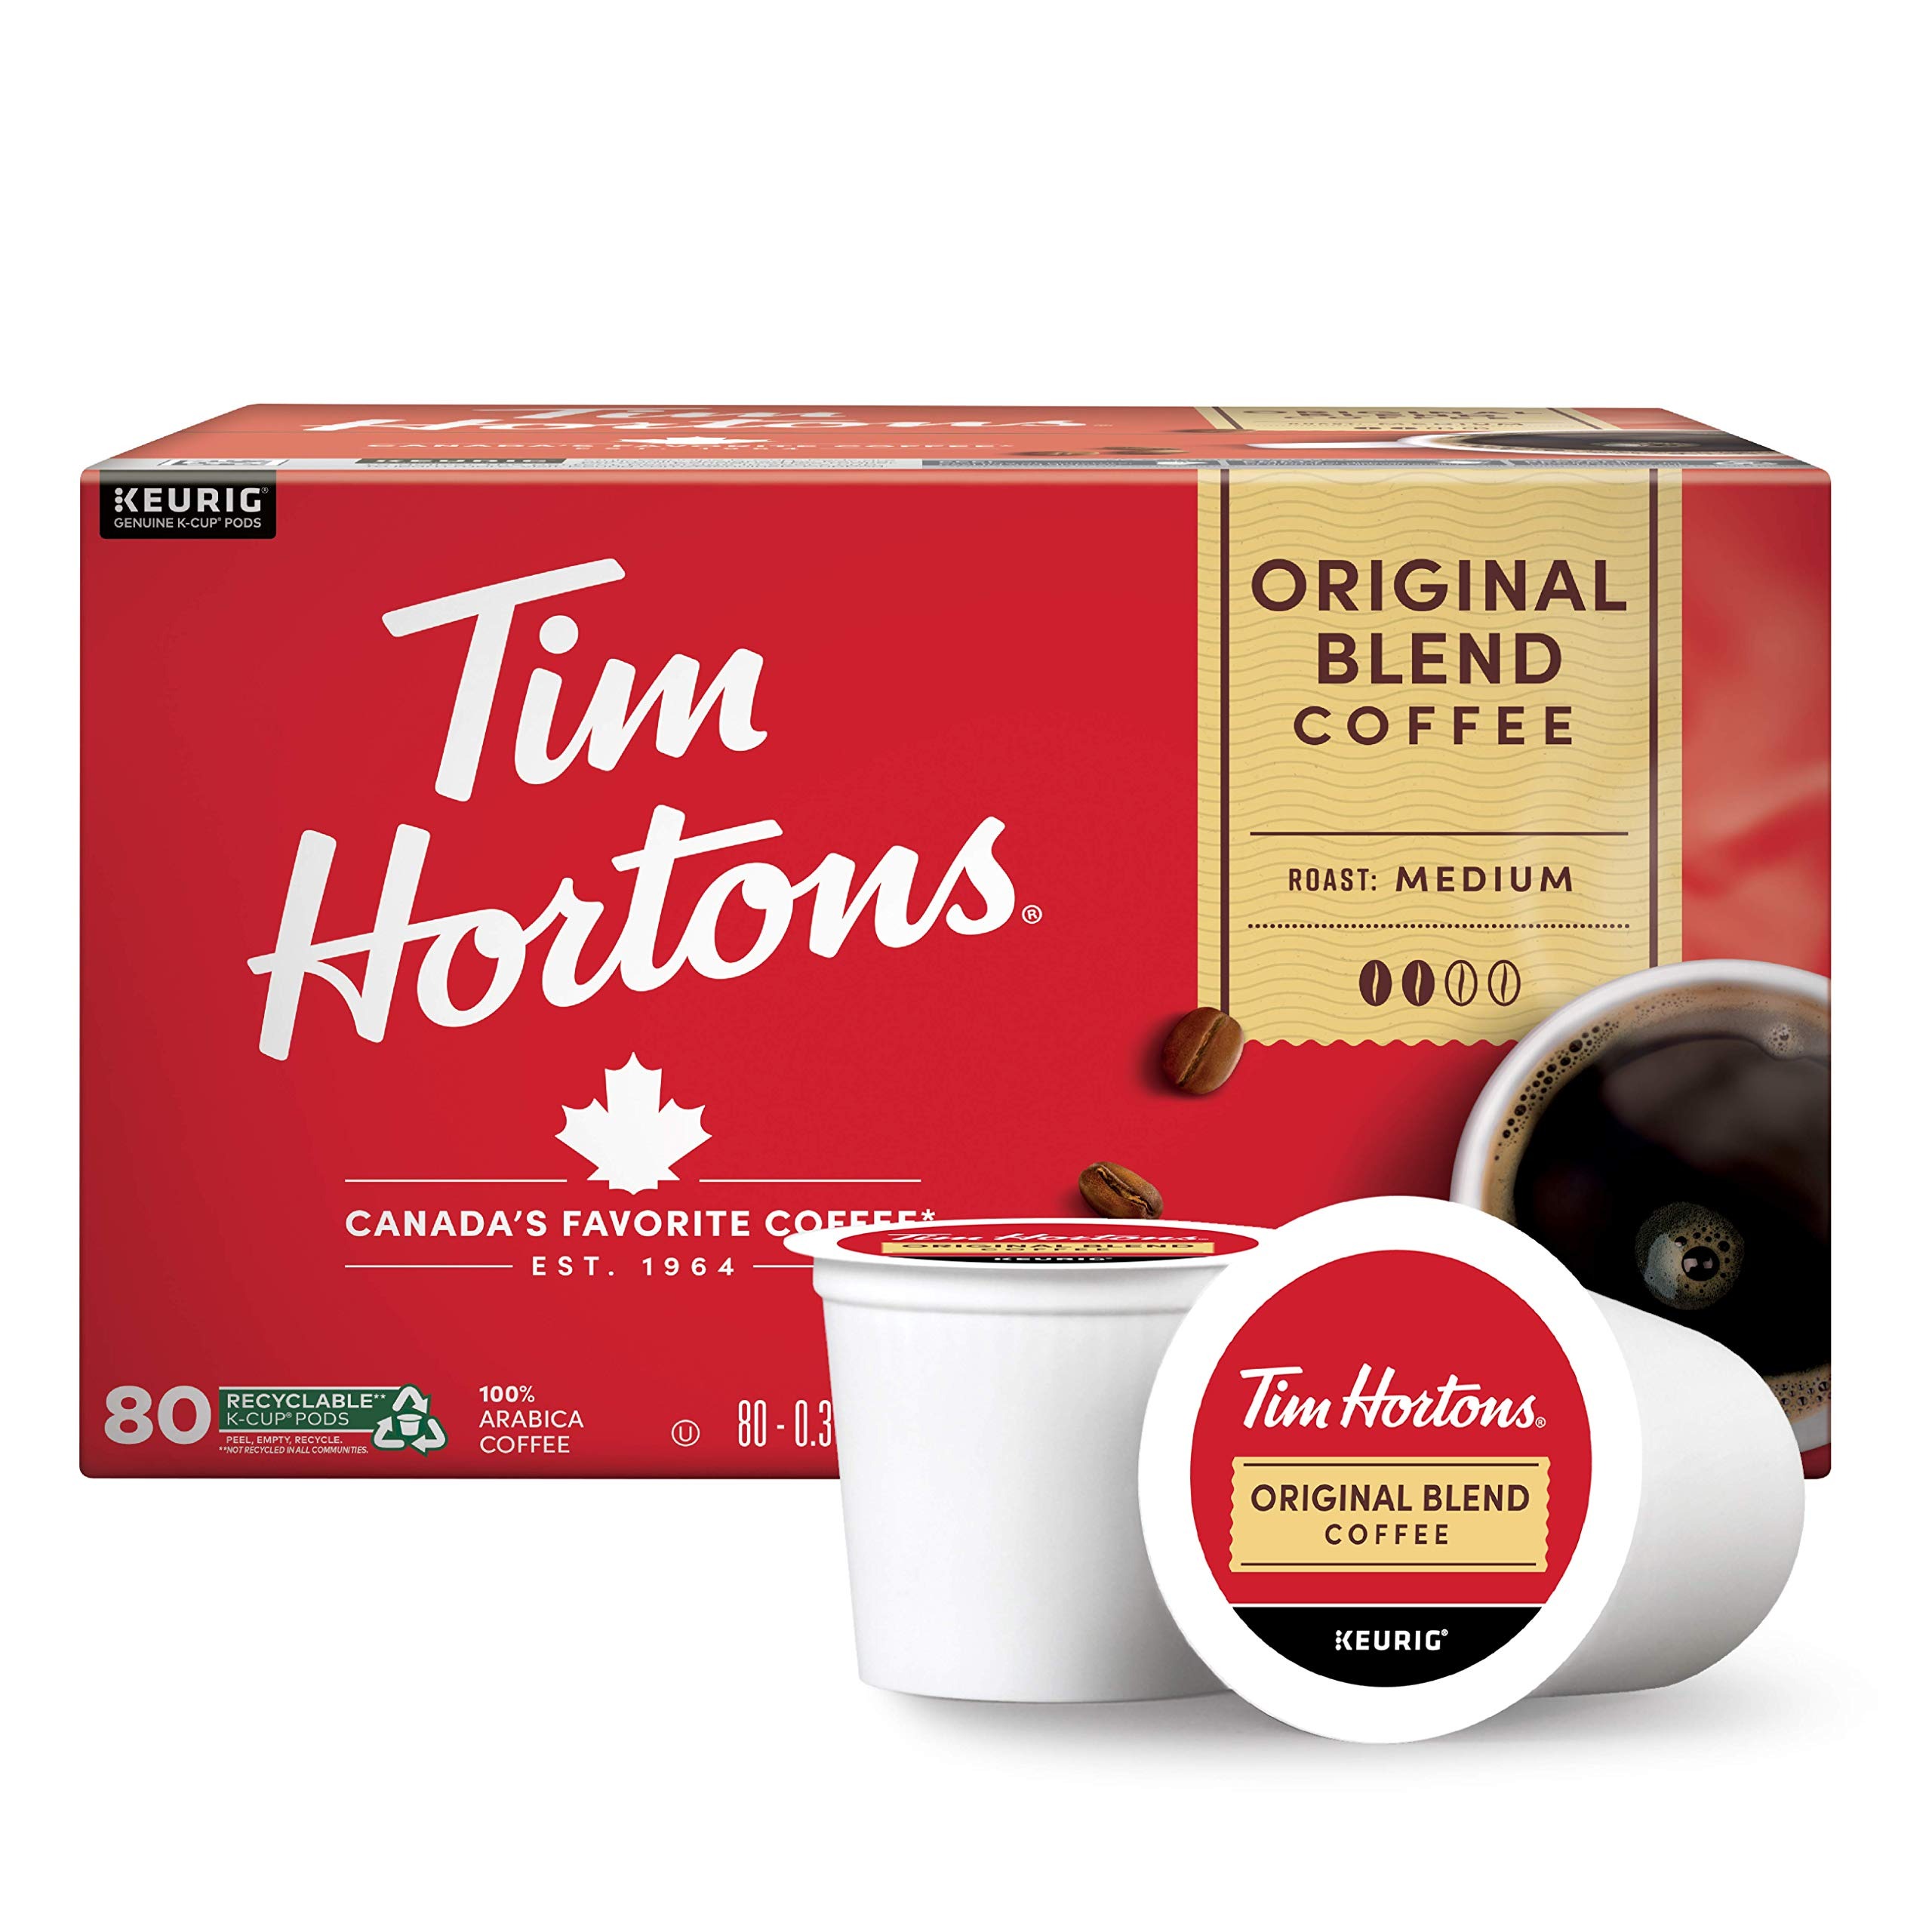
Item Name: Tim Hortons Original Blend, Medium Roast Coffee, Single-Serve K-Cup Pods Compatible with Keurig Brewers, 80ct K-Cups
Bullet Point 1: Medium Roast: Our original blend coffee is expertly roasted, delivering a perfectly balanced flavor with a smooth finish. Our signature blend has not changed in over 50 years and only three lucky people know the recipe.
Bullet Point 2: Compatible with Keurig: Our Original Blend coffee capsules are made for use with Keurig single-serve coffee brewers.
Bullet Point 3: Top-Quality Beans: We only use 100% Arabica beans from the most renowned regions of Central and South America that are carefully selected by our experts to consistently deliver the best blend possible.
Bullet Point 4: Doing Our Part: We care about the earth and our community as much as we care about the quality of our coffee. We encourage you to empty the grounds of your used pods and recycle them if it is available in your area.
Bullet Point 5: Cup of Canada: Whether you like a dark roast, a classic cup of tea, or the rich flavor of french vanilla, we have a wide variety of coffee, tea, and specialty beverages that feature our signature flavors, ready for you to enjoy any time of day.
Value: 80.0
Unit: Count

Price: 38.45